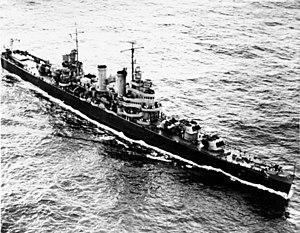
L'USS Brooklyn (CL-40) est un croiseur léger, navire de tête de sa classe construit pour l'United States Navy dans les années 1930. Le croiseur est le troisième navire à porter le nom de ce quartier de New York situé à l'extrémité ouest de Long Island.